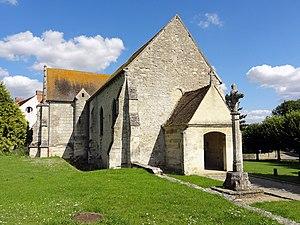
L'église Saint-Romain de Wy-dit-Joli-Village (Val-d'Oise), France.
L'église Saint-Romain est une église catholique paroissiale située à Wy-dit-Joli-Village, dans le département du Val-d'Oise, en France. Selon la tradition, elle aurait été fondée vers 625 par saint Romain, qui est peut-être natif des environs. Les parties les plus anciennes de l'église actuelle ne sont pas antérieures à la fin du XIᵉ ou au début du XIIᵉ siècle ; il s'agit des murs ouest et nord de la nef, ainsi que des piles de l'ancien clocher, qui s'élevait au-dessus de la première travée du chœur. L'église est reconstruite à partir de la fin de la période romane, vers le milieu du XIIᵉ siècle, en commençant par le chœur, et en terminant par le voûtement d'ogives de la nef. Après l'adjonction d'une chapelle du côté sud, qui devait être de style gothique rayonnant, l'église est consacrée par Eudes Rigaud en 1255. Bien plus tard, après la fin de la guerre de Cent Ans, une autre chapelle est bâtie du côté nord. Elle est de style gothique flamboyant, et constitue l'unique partie stylistiquement homogène de l'édifice : tout le reste a subi en effet des remaniements, avec, au moins, le repercement des fenêtres.